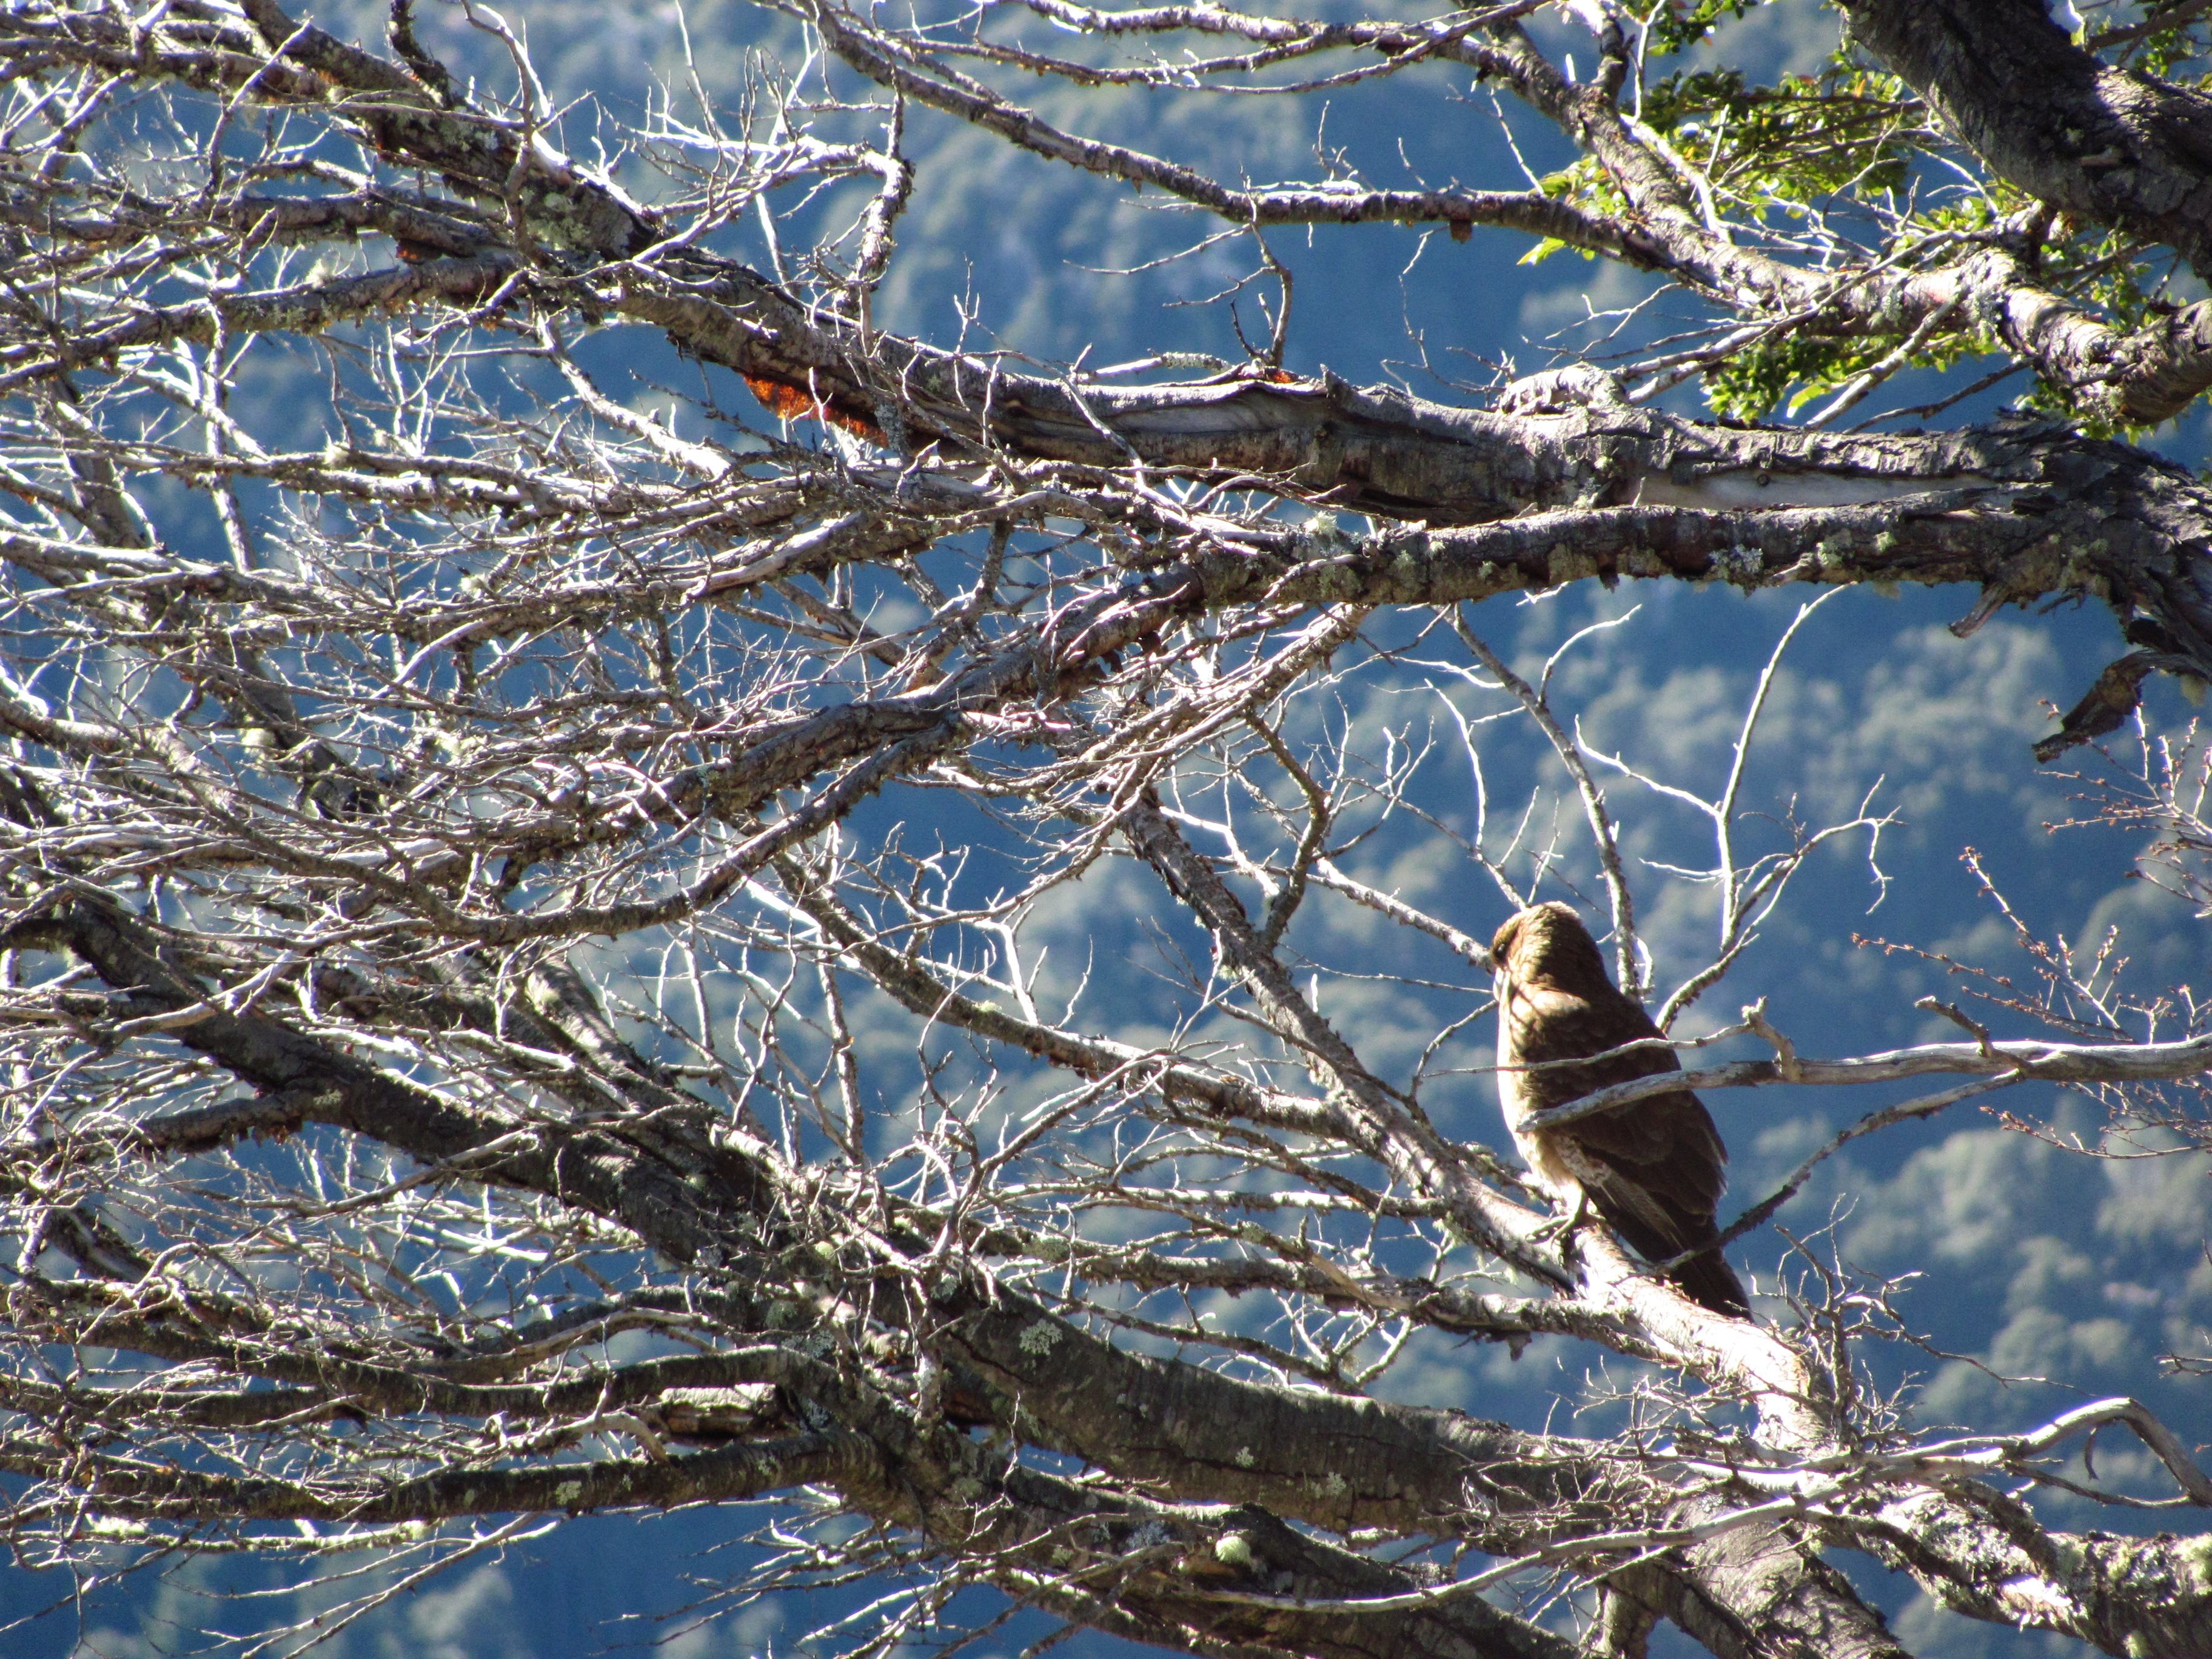
bird, tree, forest, nature, azure, twig, branch, sky, wood, plant, trunk, natural landscape, deciduous, water, beak, Tints and shades, electric blue, feather, freezing, frost, winter, perching bird, wildlife, plant stem, pattern, wing, conifer, birch family, pine family, shadow, Northern hardwood forest